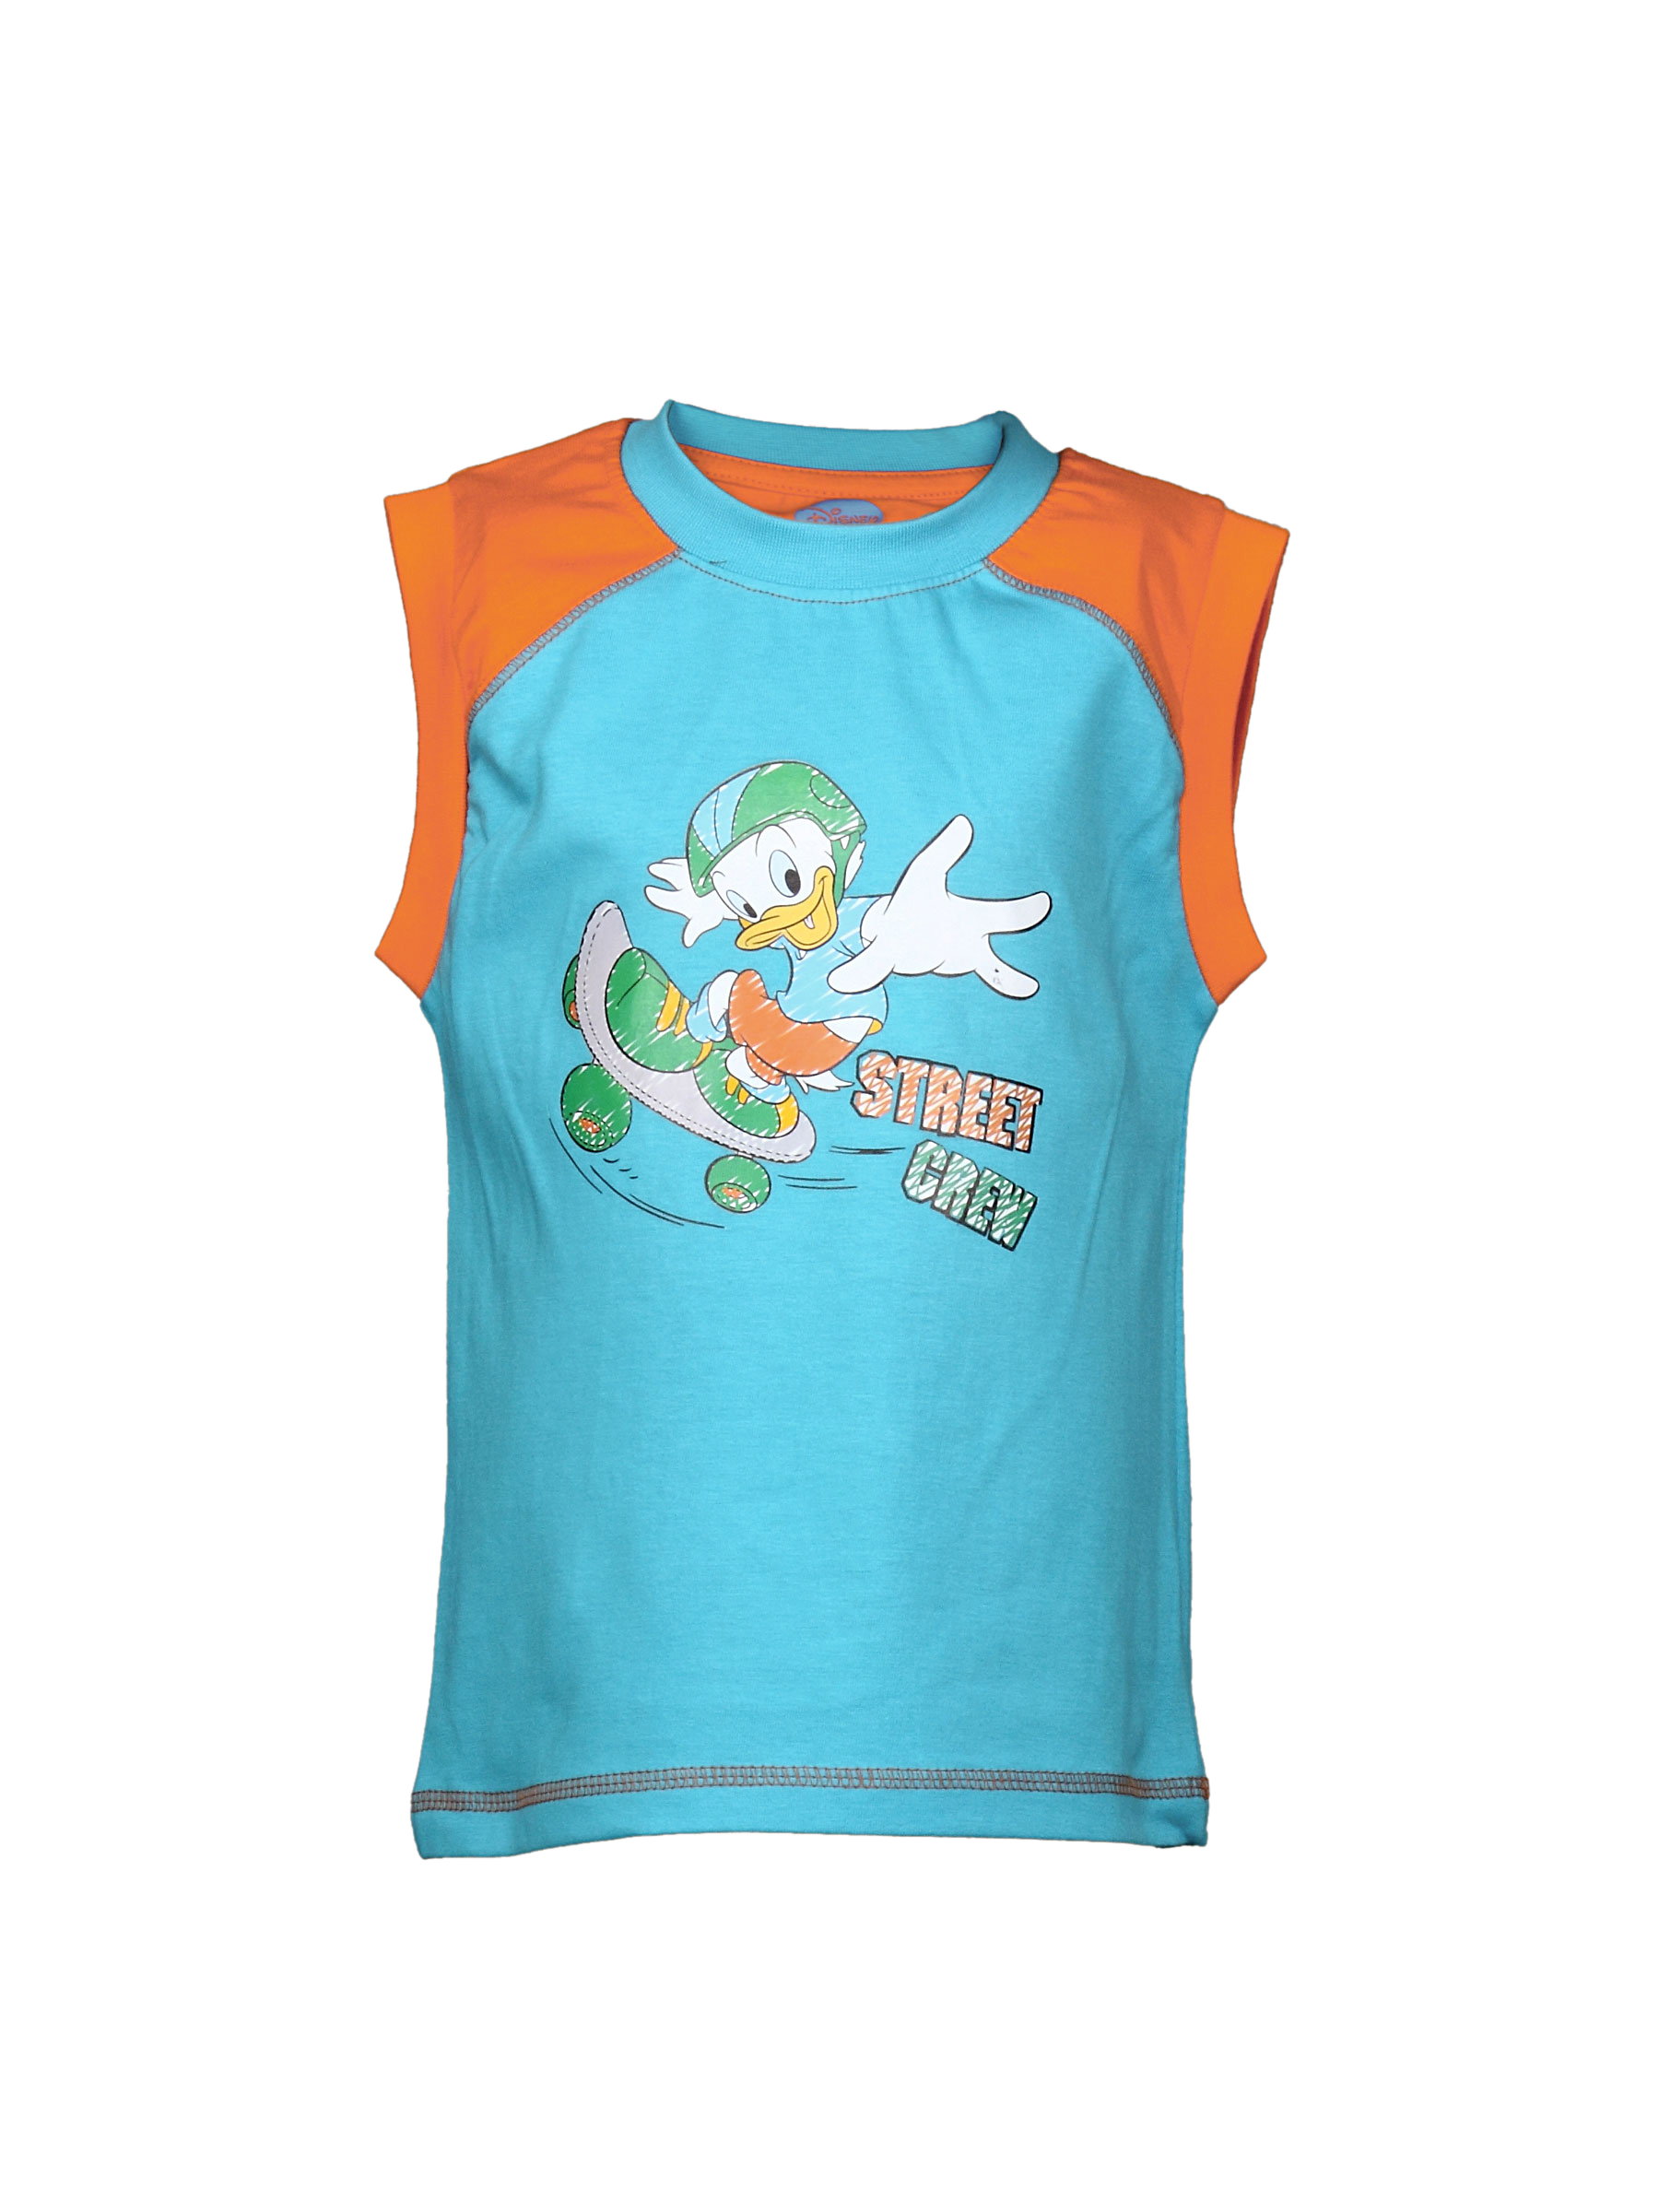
Disney Kids Boy's Street Crew Blue Kidswear
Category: Apparel / Topwear / Tshirts
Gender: Boys
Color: Blue
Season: Summer 2011
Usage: Casual